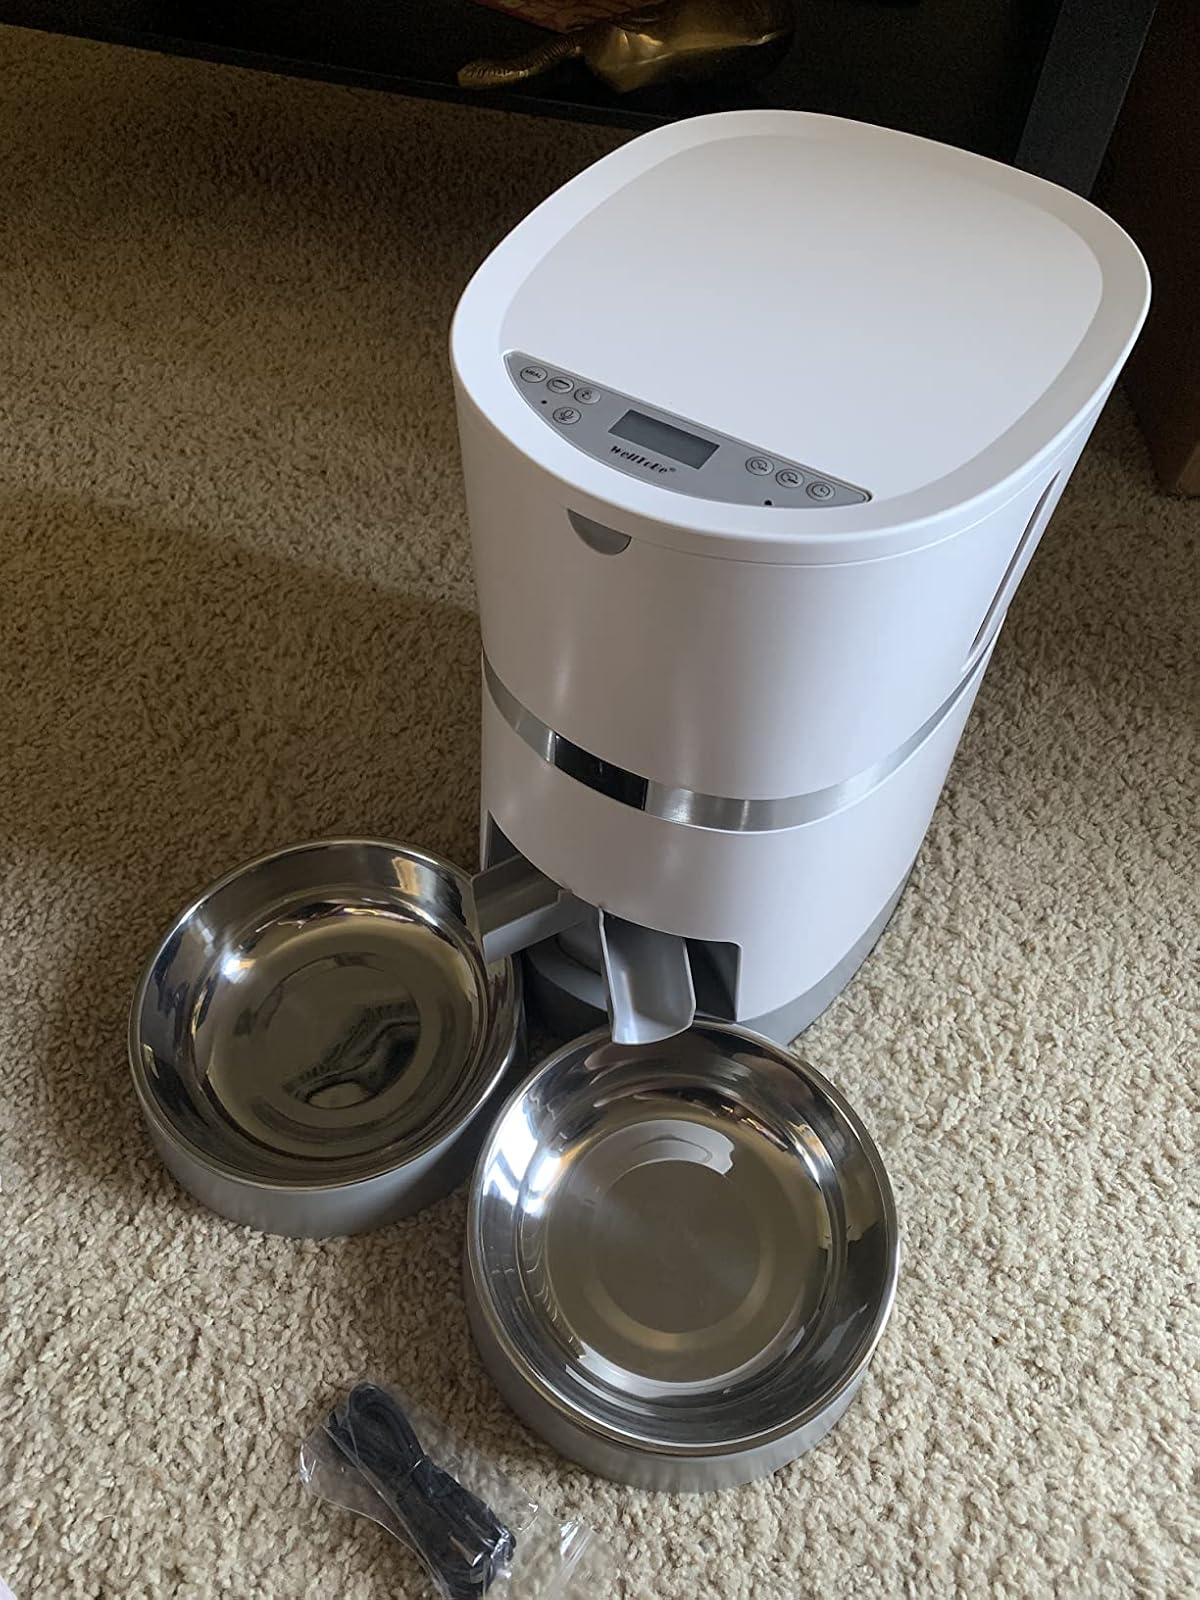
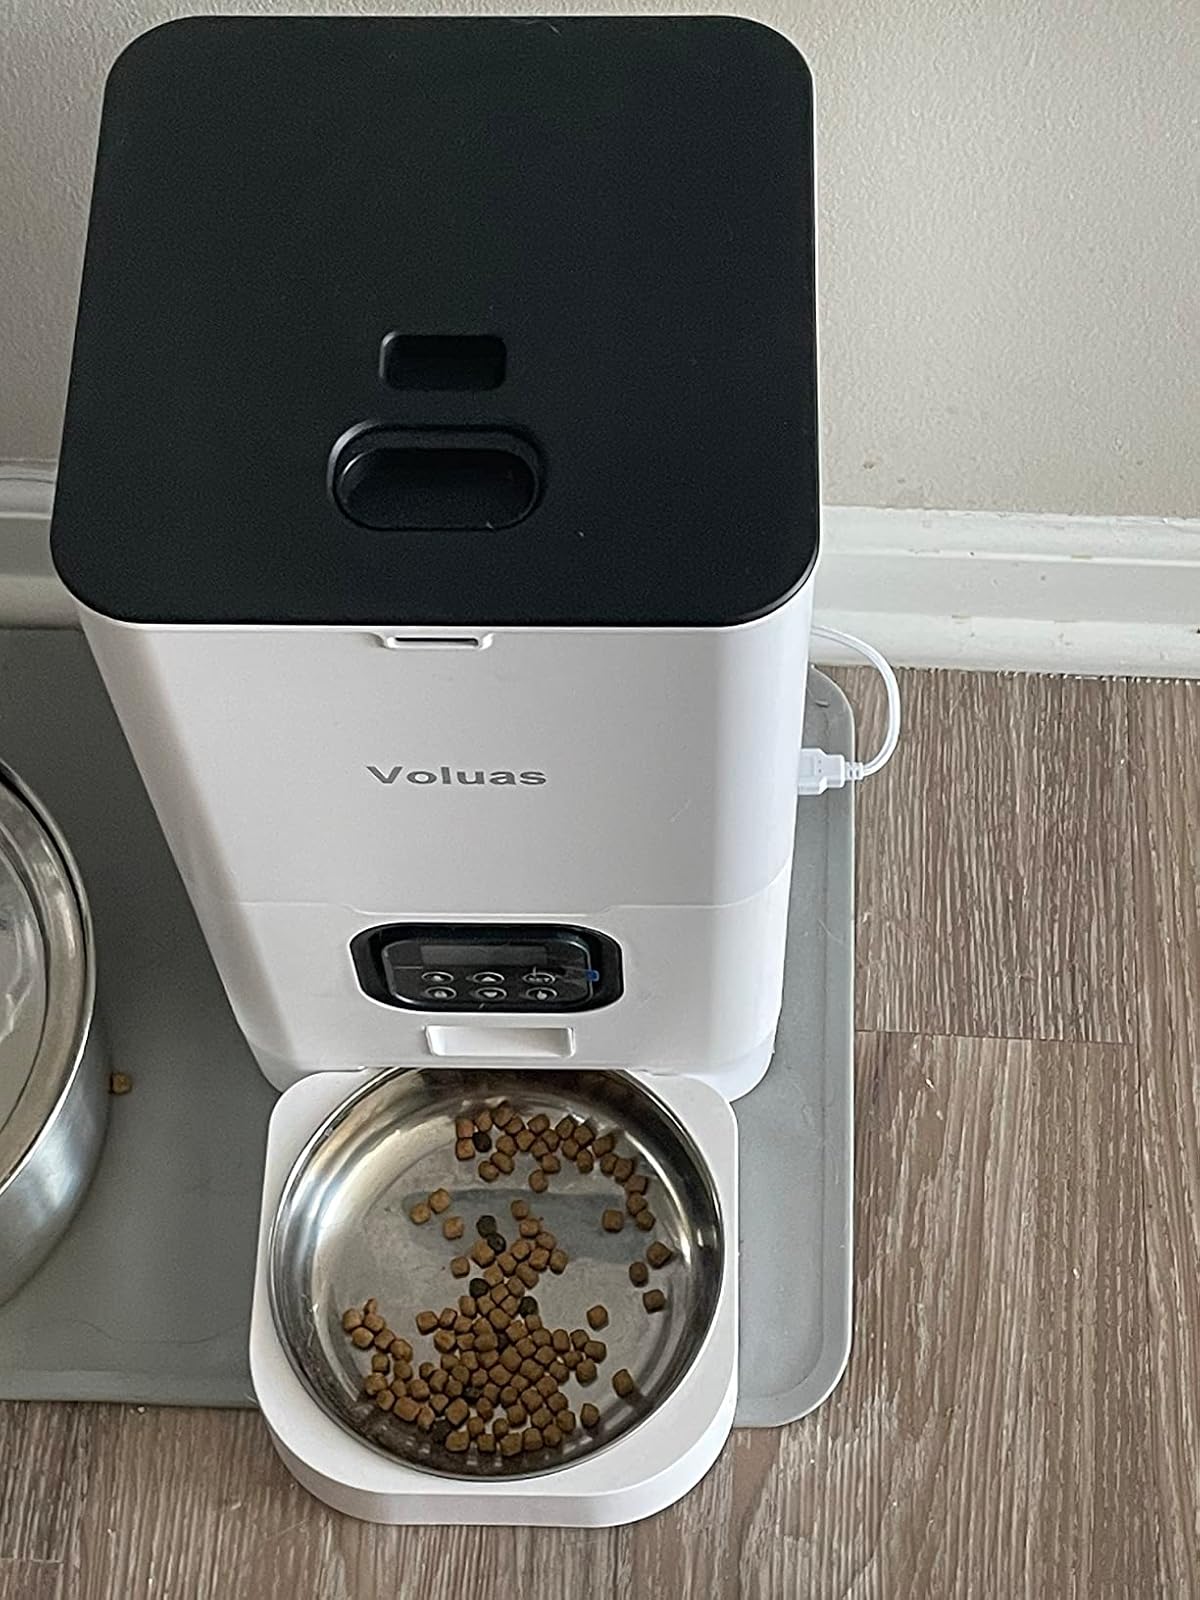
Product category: items_feeder
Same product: no